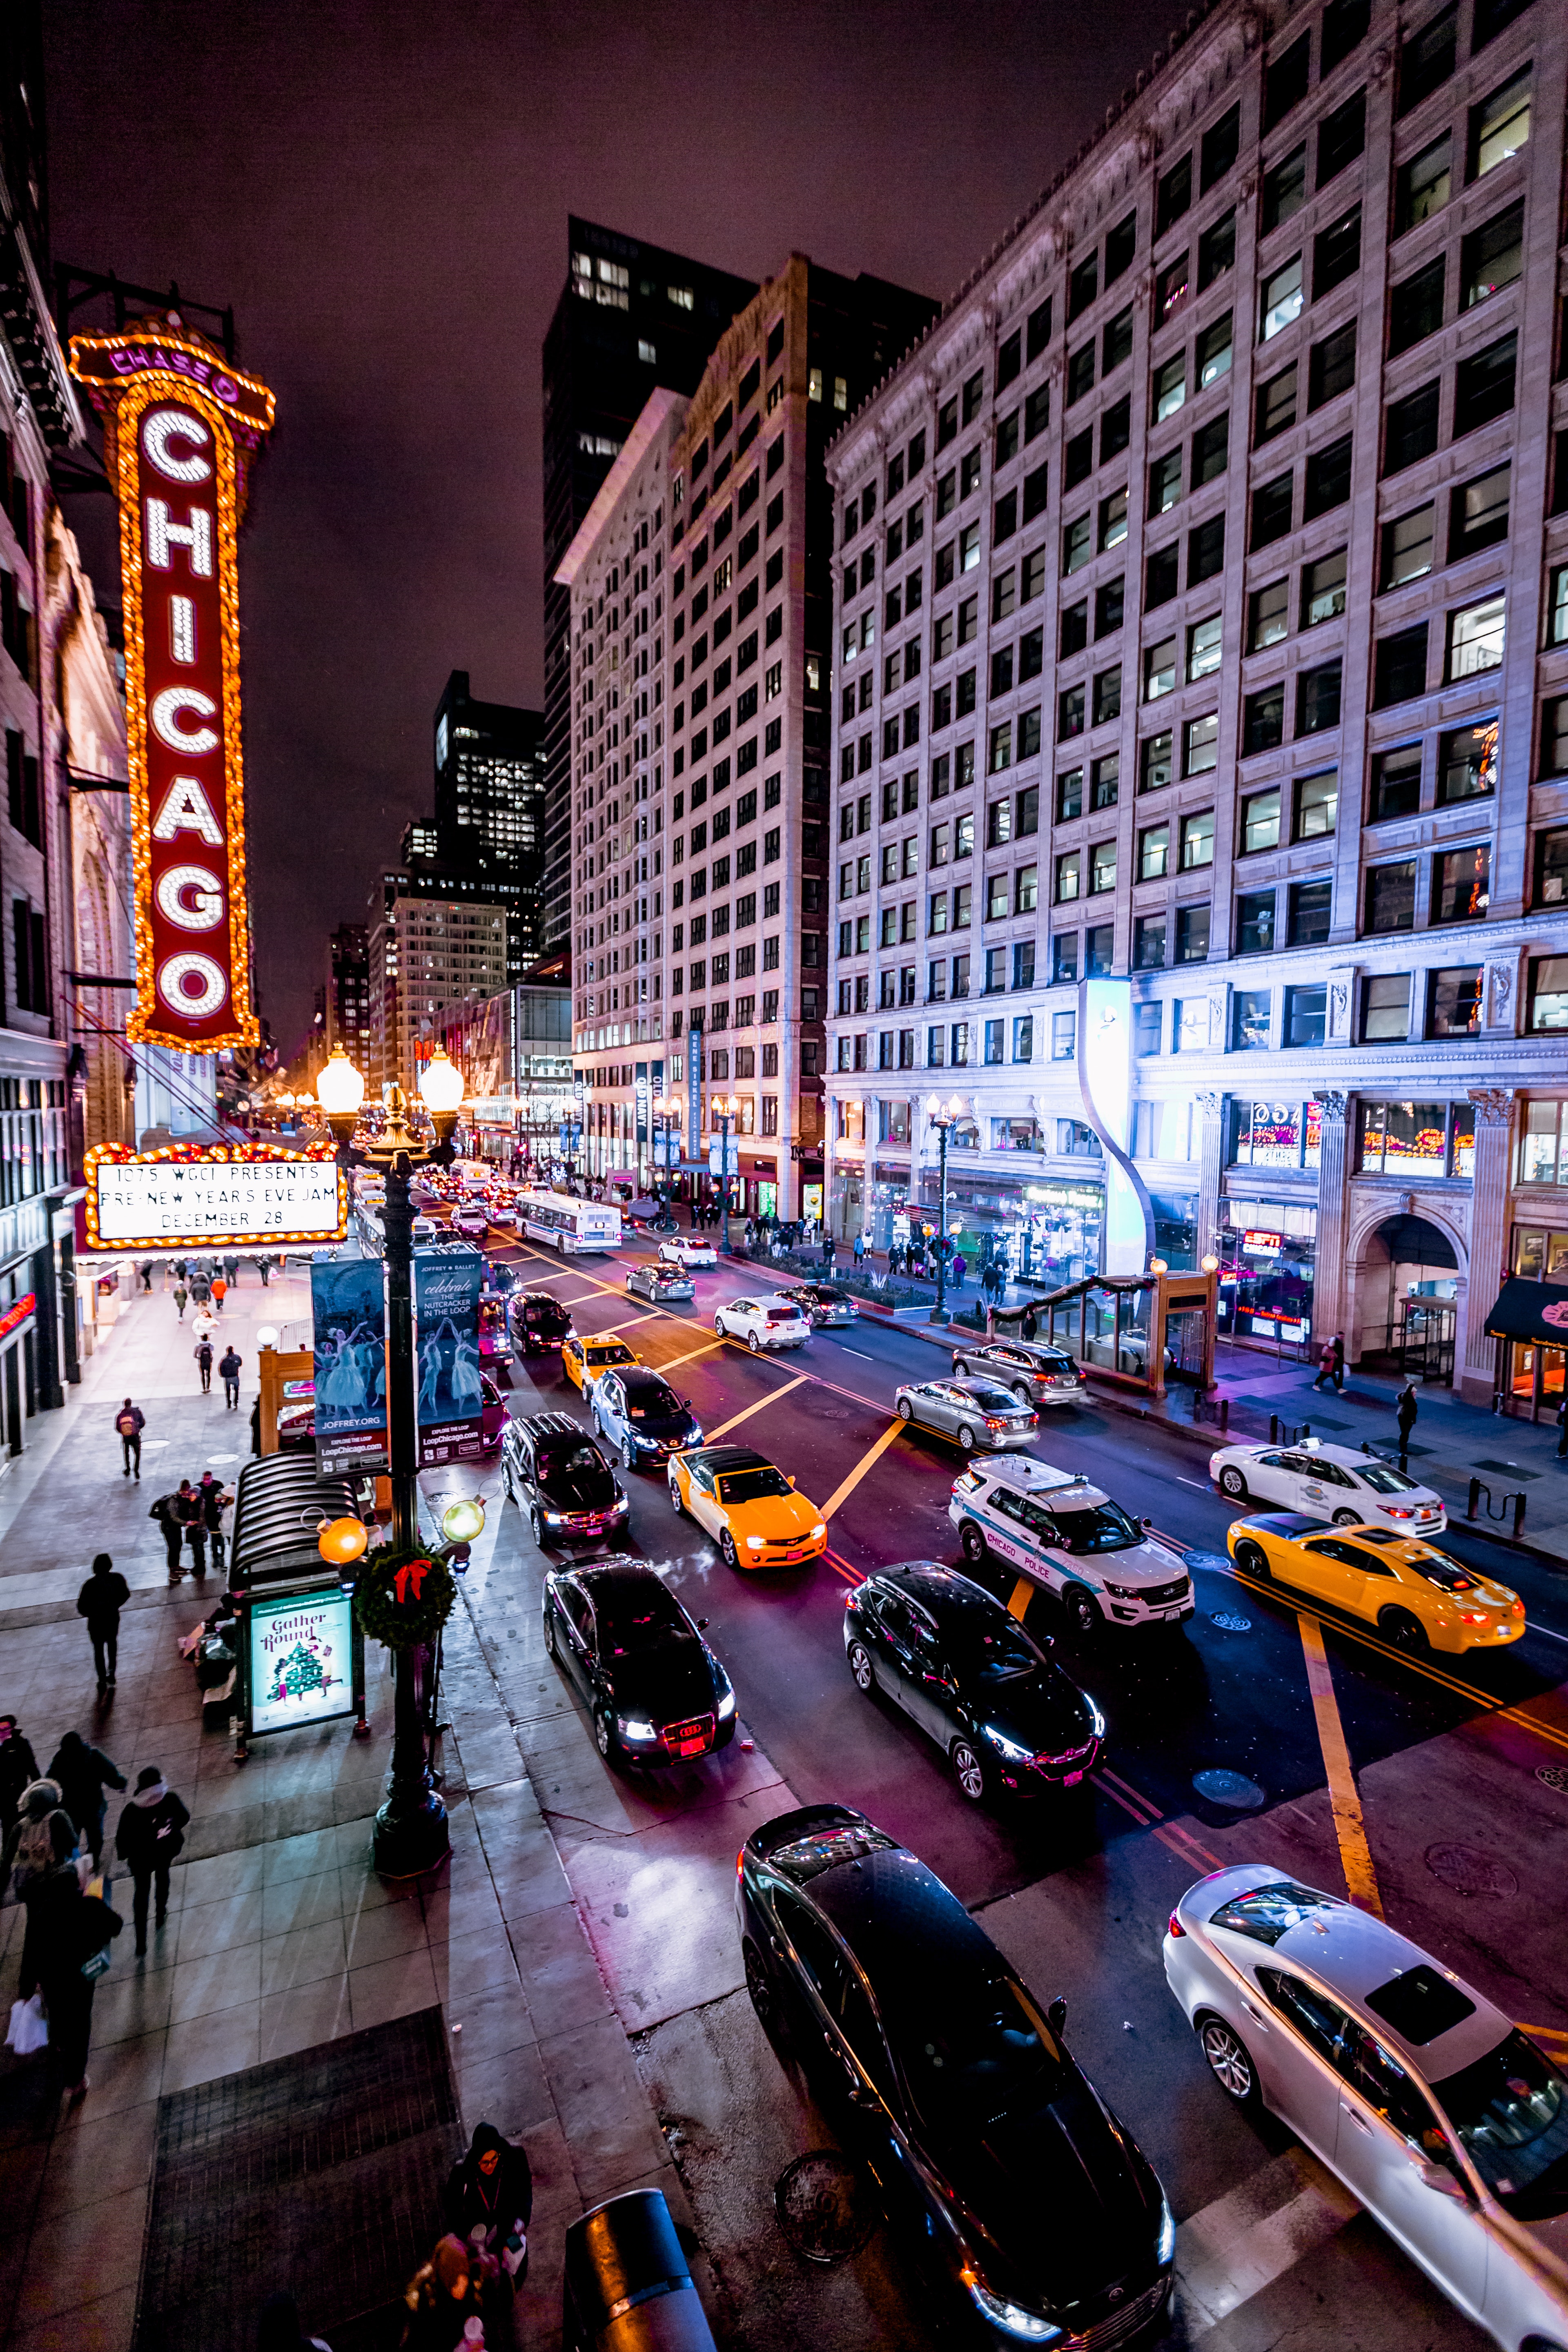
urban area, city, metropolitan area, night, metropolis, cityscape, human settlement, town, building, architecture, traffic, downtown, mode of transport, vehicle, skyscraper, street, car, taxi, skyline, tower block, mixed use, thoroughfare, tourism, Colorfulness, road, city car